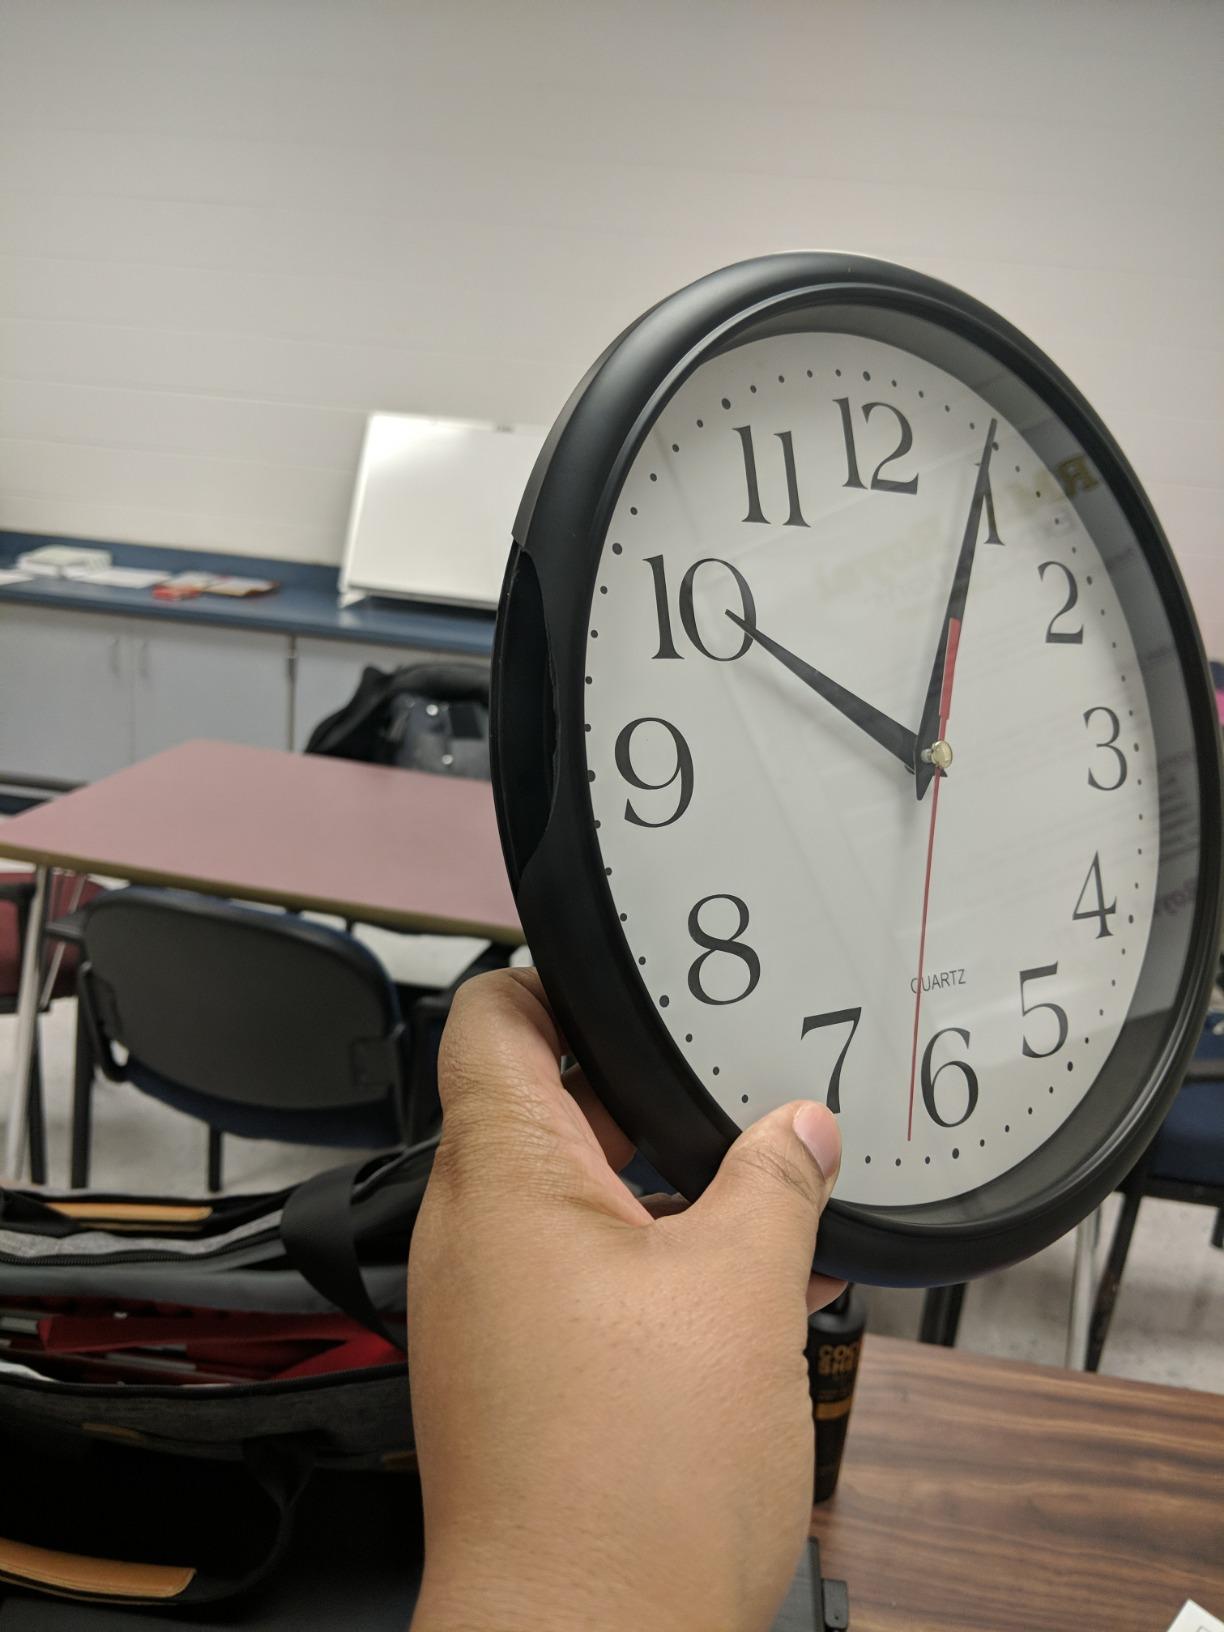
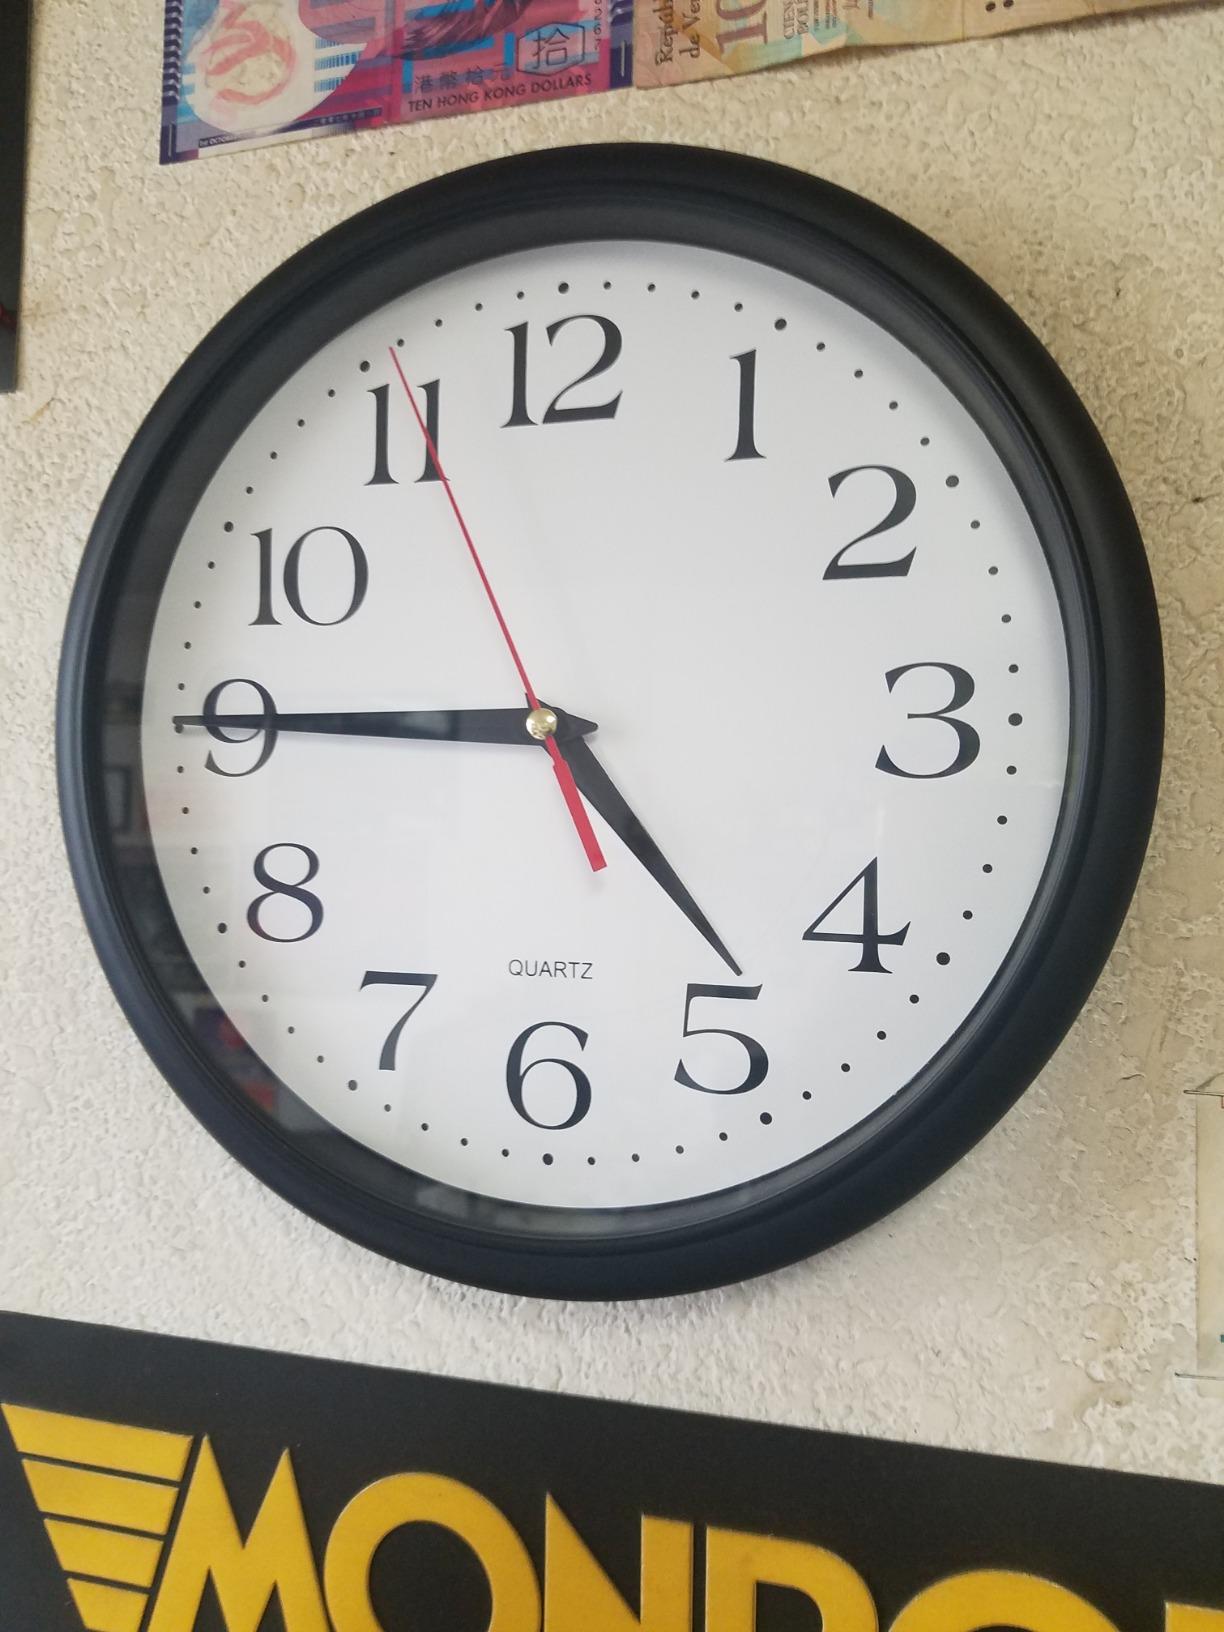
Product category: clock
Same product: yes